Hall

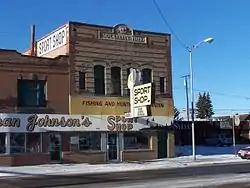
Socialist Hall, a former meeting hall in Butte, Montana

A hall is also a building consisting largely of a principal room, that is rented out for meetings and social affairs. It may be privately or government-owned, such as a function hall owned by one company used for weddings and cotillions (organized and run by the same company on a contractual basis) or a community hall available for rent to anyone, such as a British village hall.